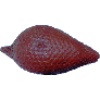
Label: Salak 1